The End of the Line (book)

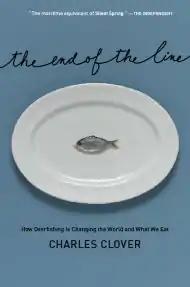

The End of the Line: How Overfishing Is Changing the World and What We Eat is a book by journalist Charles Clover about overfishing. It was made into a movie released in 2009 and was re-released with updates in 2017.